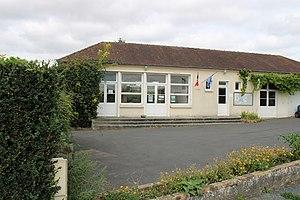
La mairie
Colombiers-sur-Seulles est une commune française, située dans le département du Calvados en région Normandie, peuplée de 164 habitants.